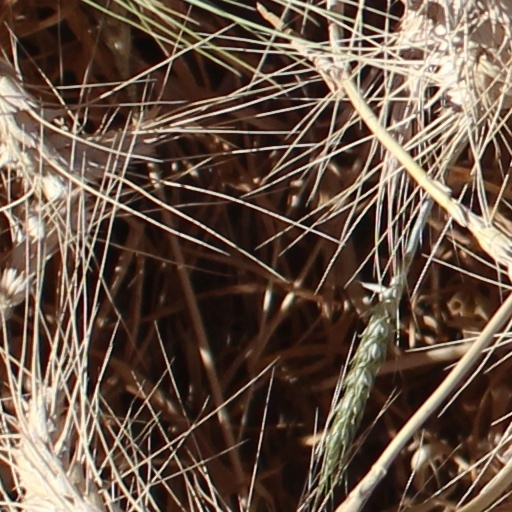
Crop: wheat